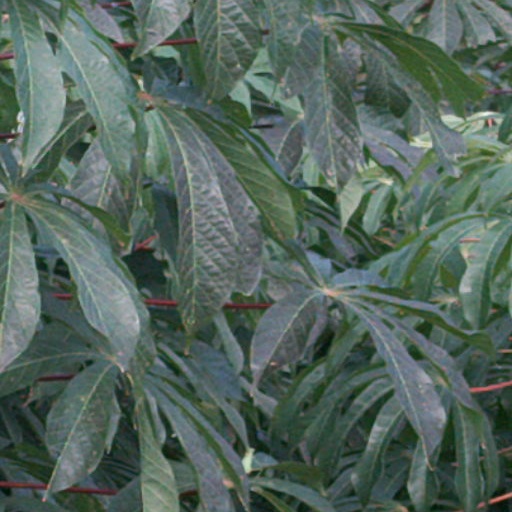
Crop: cassava